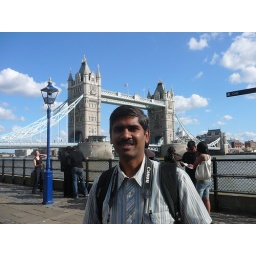
Ramu in front of tower bridge